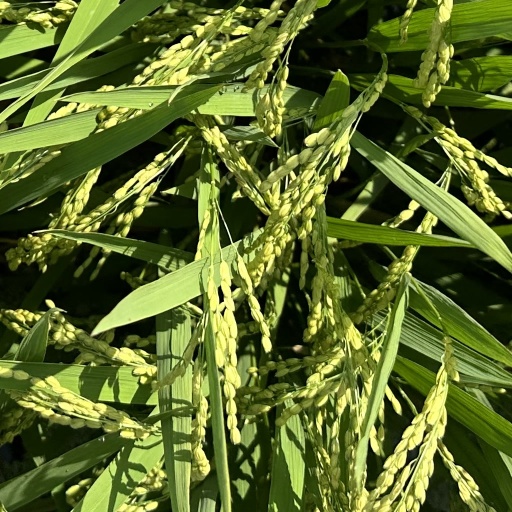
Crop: rice